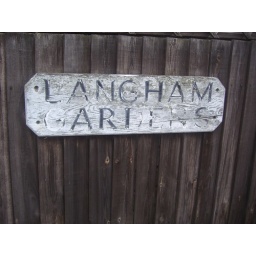
Another rare wooden road name, there's another not far away in Kingston I must do as well.